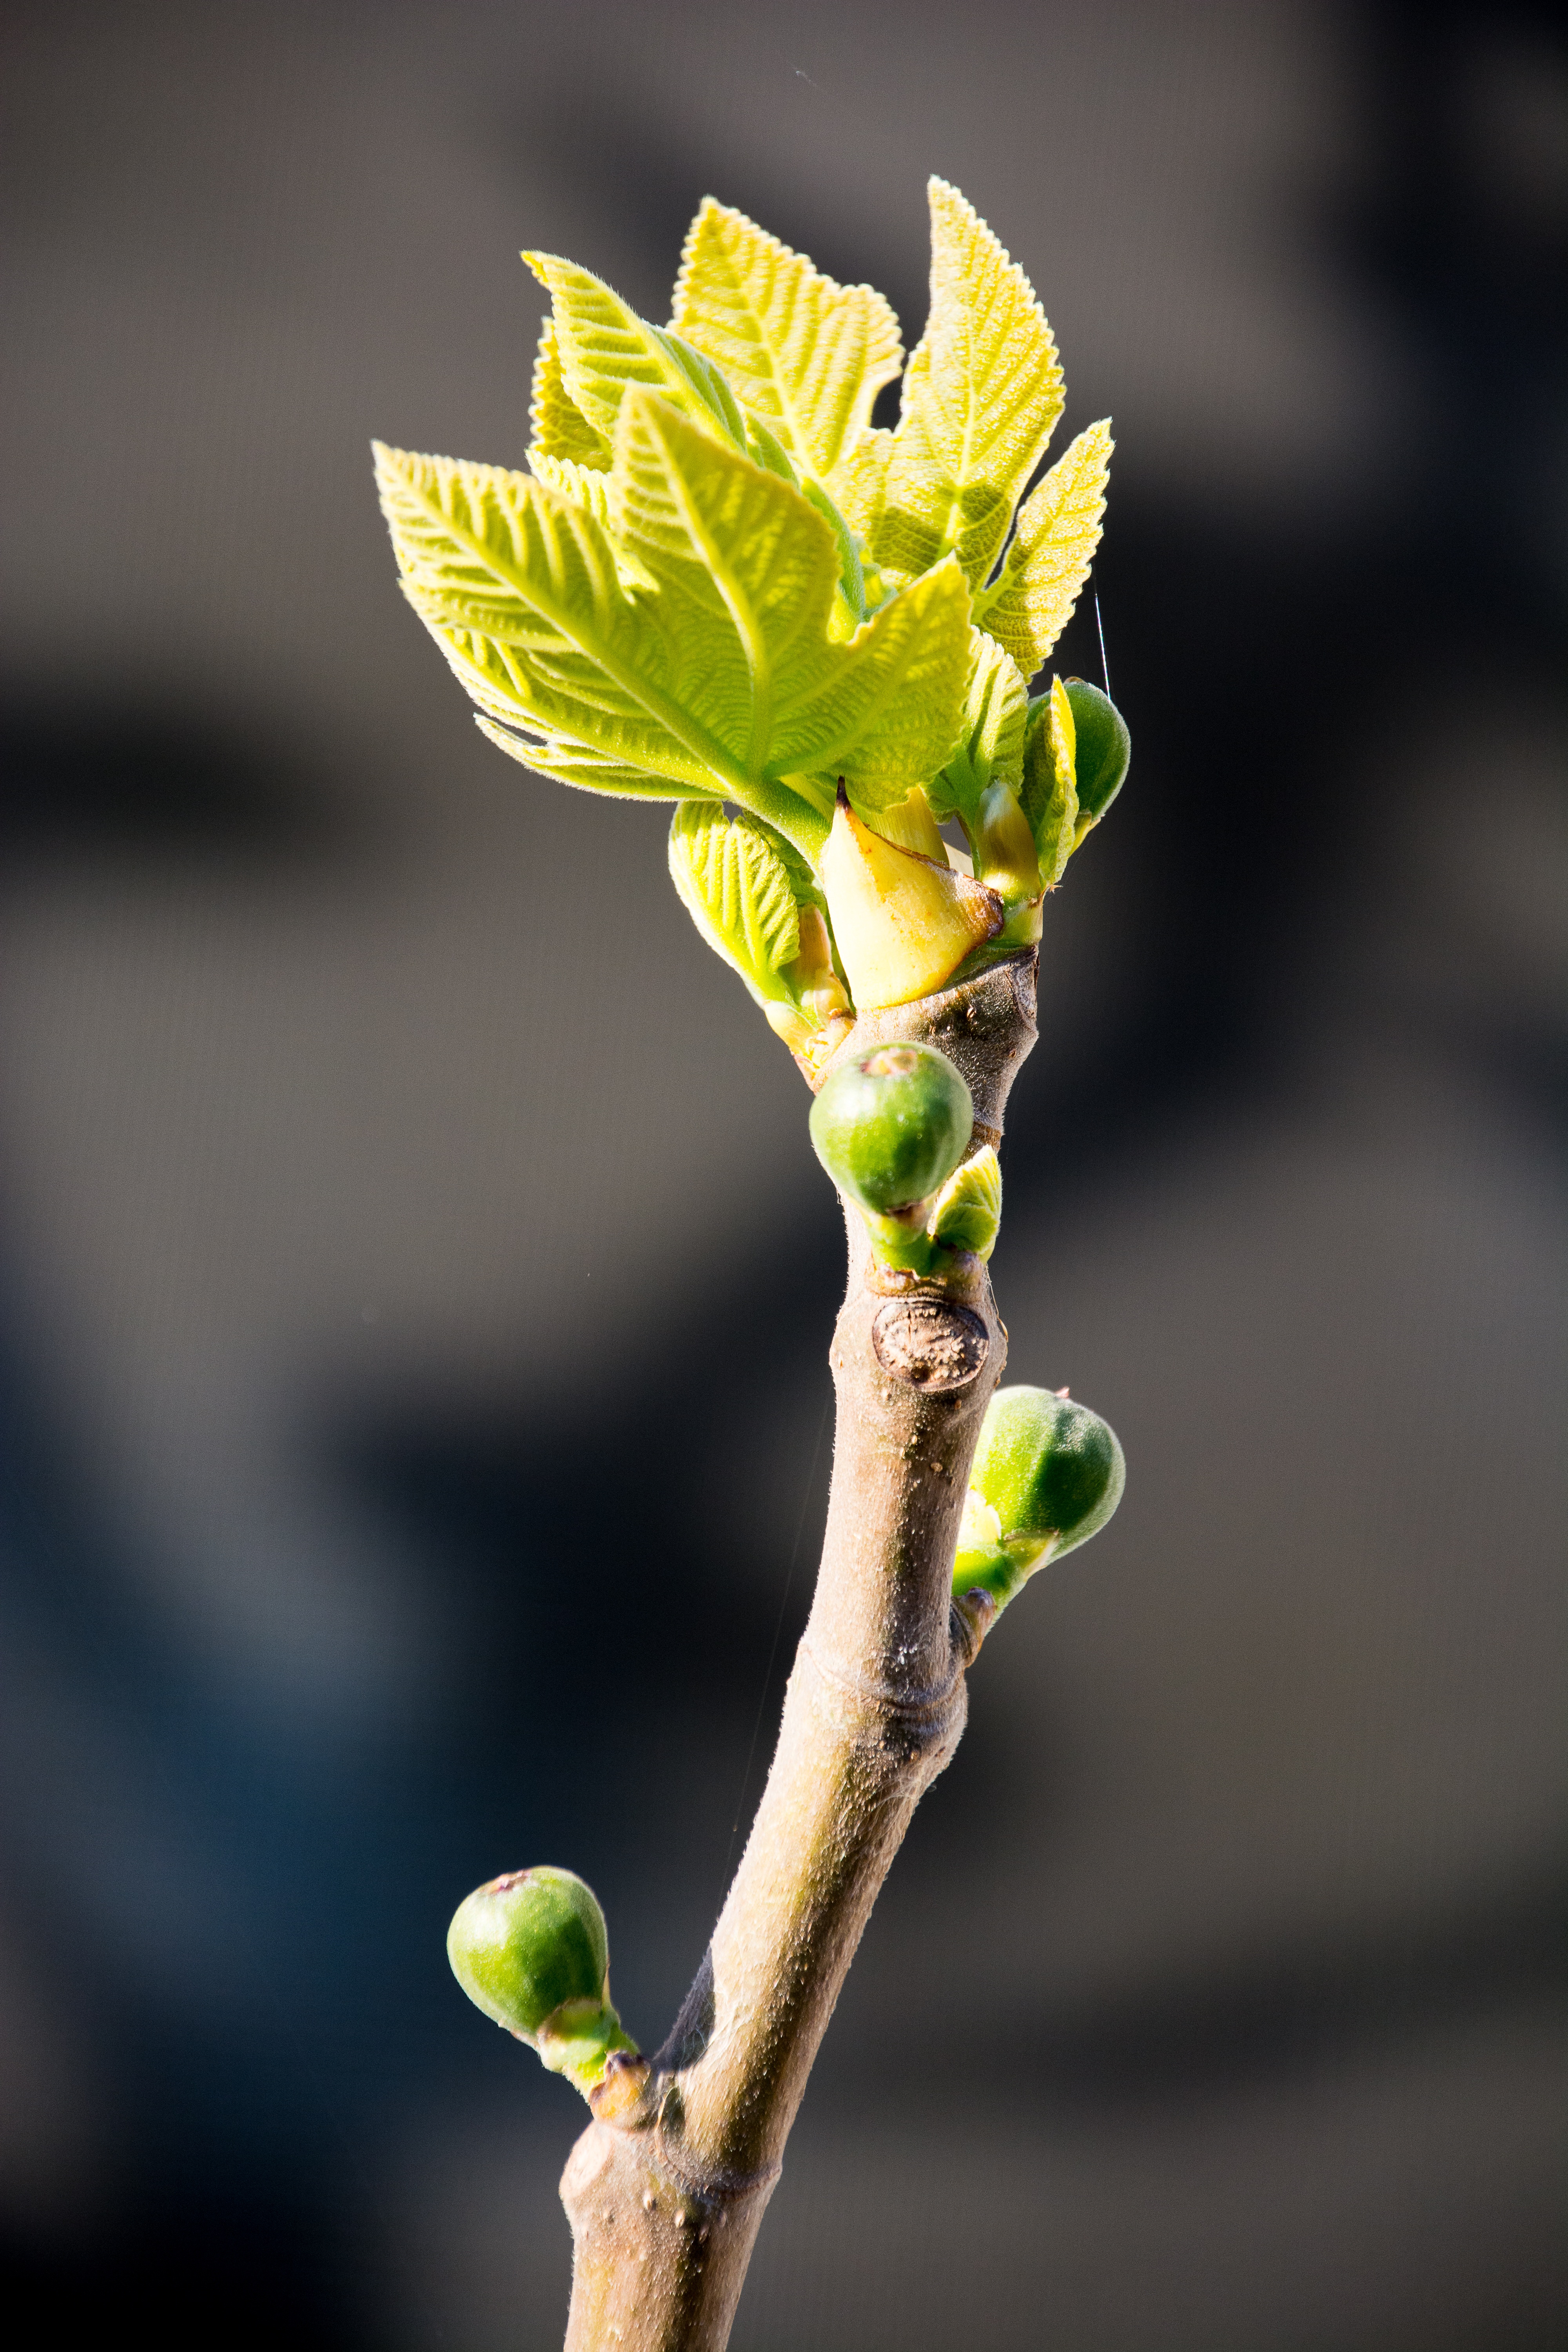
tree, nature, branch, blossom, plant, photography, leaf, flower, food, spring, green, produce, botany, yellow, close, flora, fig, wildflower, close up, bud, macro photography, flowering plant, plant stem, land plant